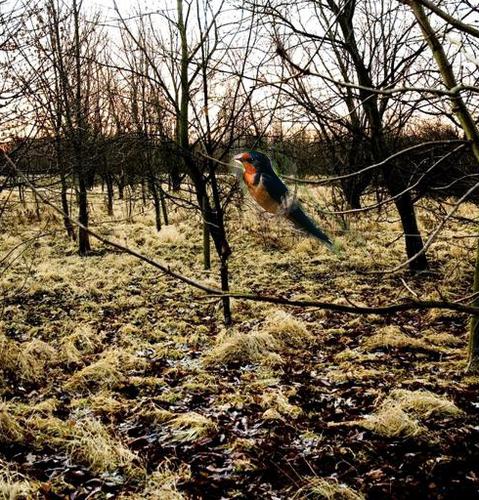
Bird species: Barn_Swallow
Bird type: landbird
Background: land